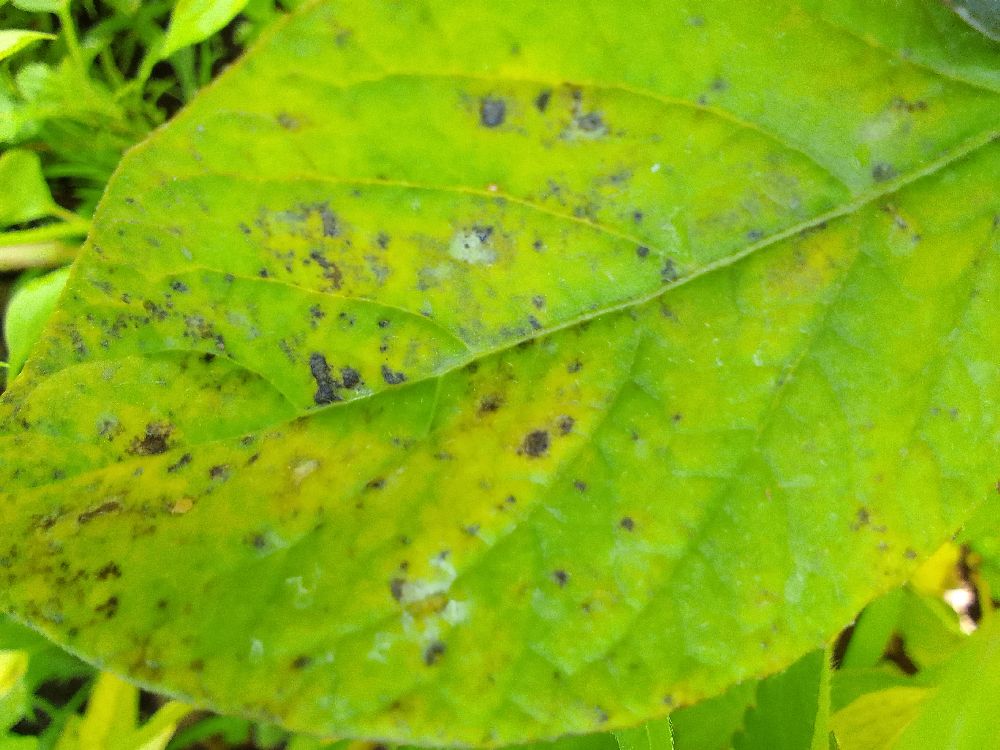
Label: Early blight